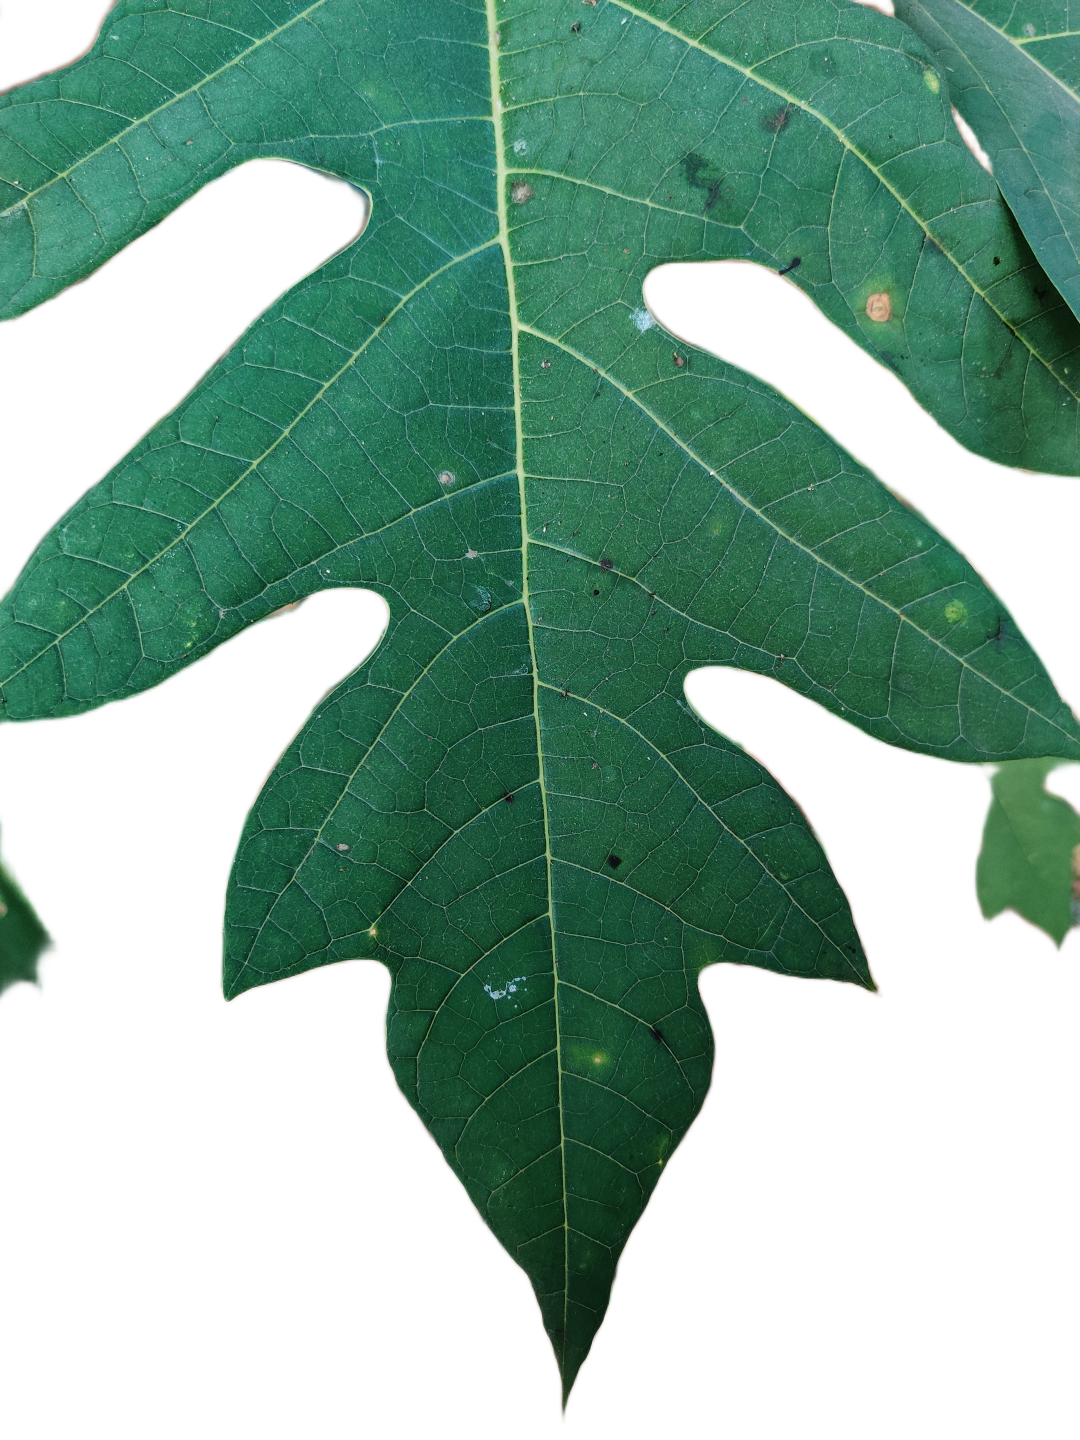
Crop: Papaya
Label: Carica_Insect_Hole